The Bill series 4

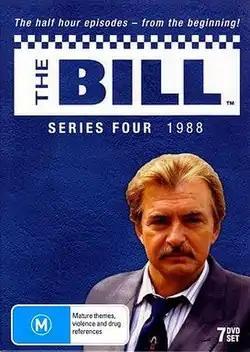
Series 4 Australian DVD cover

The fourth series of "The Bill", a British television drama, consisted of forty-eight episodes, broadcast between 19 July and 29 December 1988. This series was the first to adopt a half-hour format, and the theme tune had its first of several updates. The making of every episode broadcast in 1988 is covered in the guidebook "Witness Statements: Making The Bill", featuring in-depth interviews with 60 cast and crew, production notes, locations, viewing figures and rare behind-the-scenes photographs.